History of the United Kingdom

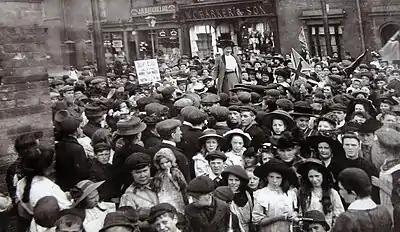
Mary Macarthur addressing the crowds during the chain makers' strike, Cradley Heath, 1910

The unexpectedly great difficulty in defeating the Boers forced a reevaluation of British policy. In military terms, it was clear that the Cardwell reforms had been inadequate. The call to establish a general staff to control military operations had been shelved by the Duke of Cambridge, himself a royal with enormous authority. It took a five more years to set up a general staff and other Army reforms, under the administration of Lord Haldane. The Royal Navy was now threatened by Germany. Britain responded by a massive building programme launched in 1904 by the highly controversial First Sea Lord, John Fisher. He launched in 1906. It was the first modern battleship, based on new armour, new propulsion, new guns and gunnery that made all other warships obsolete. The Boer War demonstrated that Britain was not loved around the world—it had more enemies than friends and its policy of "splendid isolation" was one of high risk. It needed new friends. It made a military alliance with Japan, and buried old controversies to forge a close relationship with the United States.